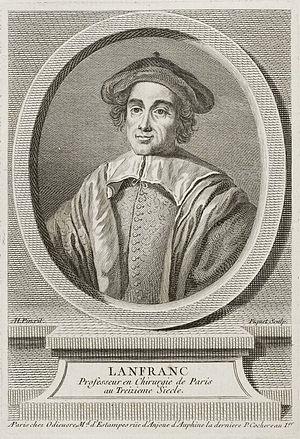
Portrait de Lanfranc de Milan.
Lanfranc de Milan, né v. 1250, mort en 1306, est un auteur de livres sur la chirurgie. Né en Italie, il termine sa vie en France.